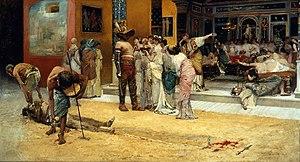
Francesco Saverio Netti, né le 24 décembre 1832 à Santeramo in Colle et mort le 28 août 1894 dans la même ville, est un peintre italien.